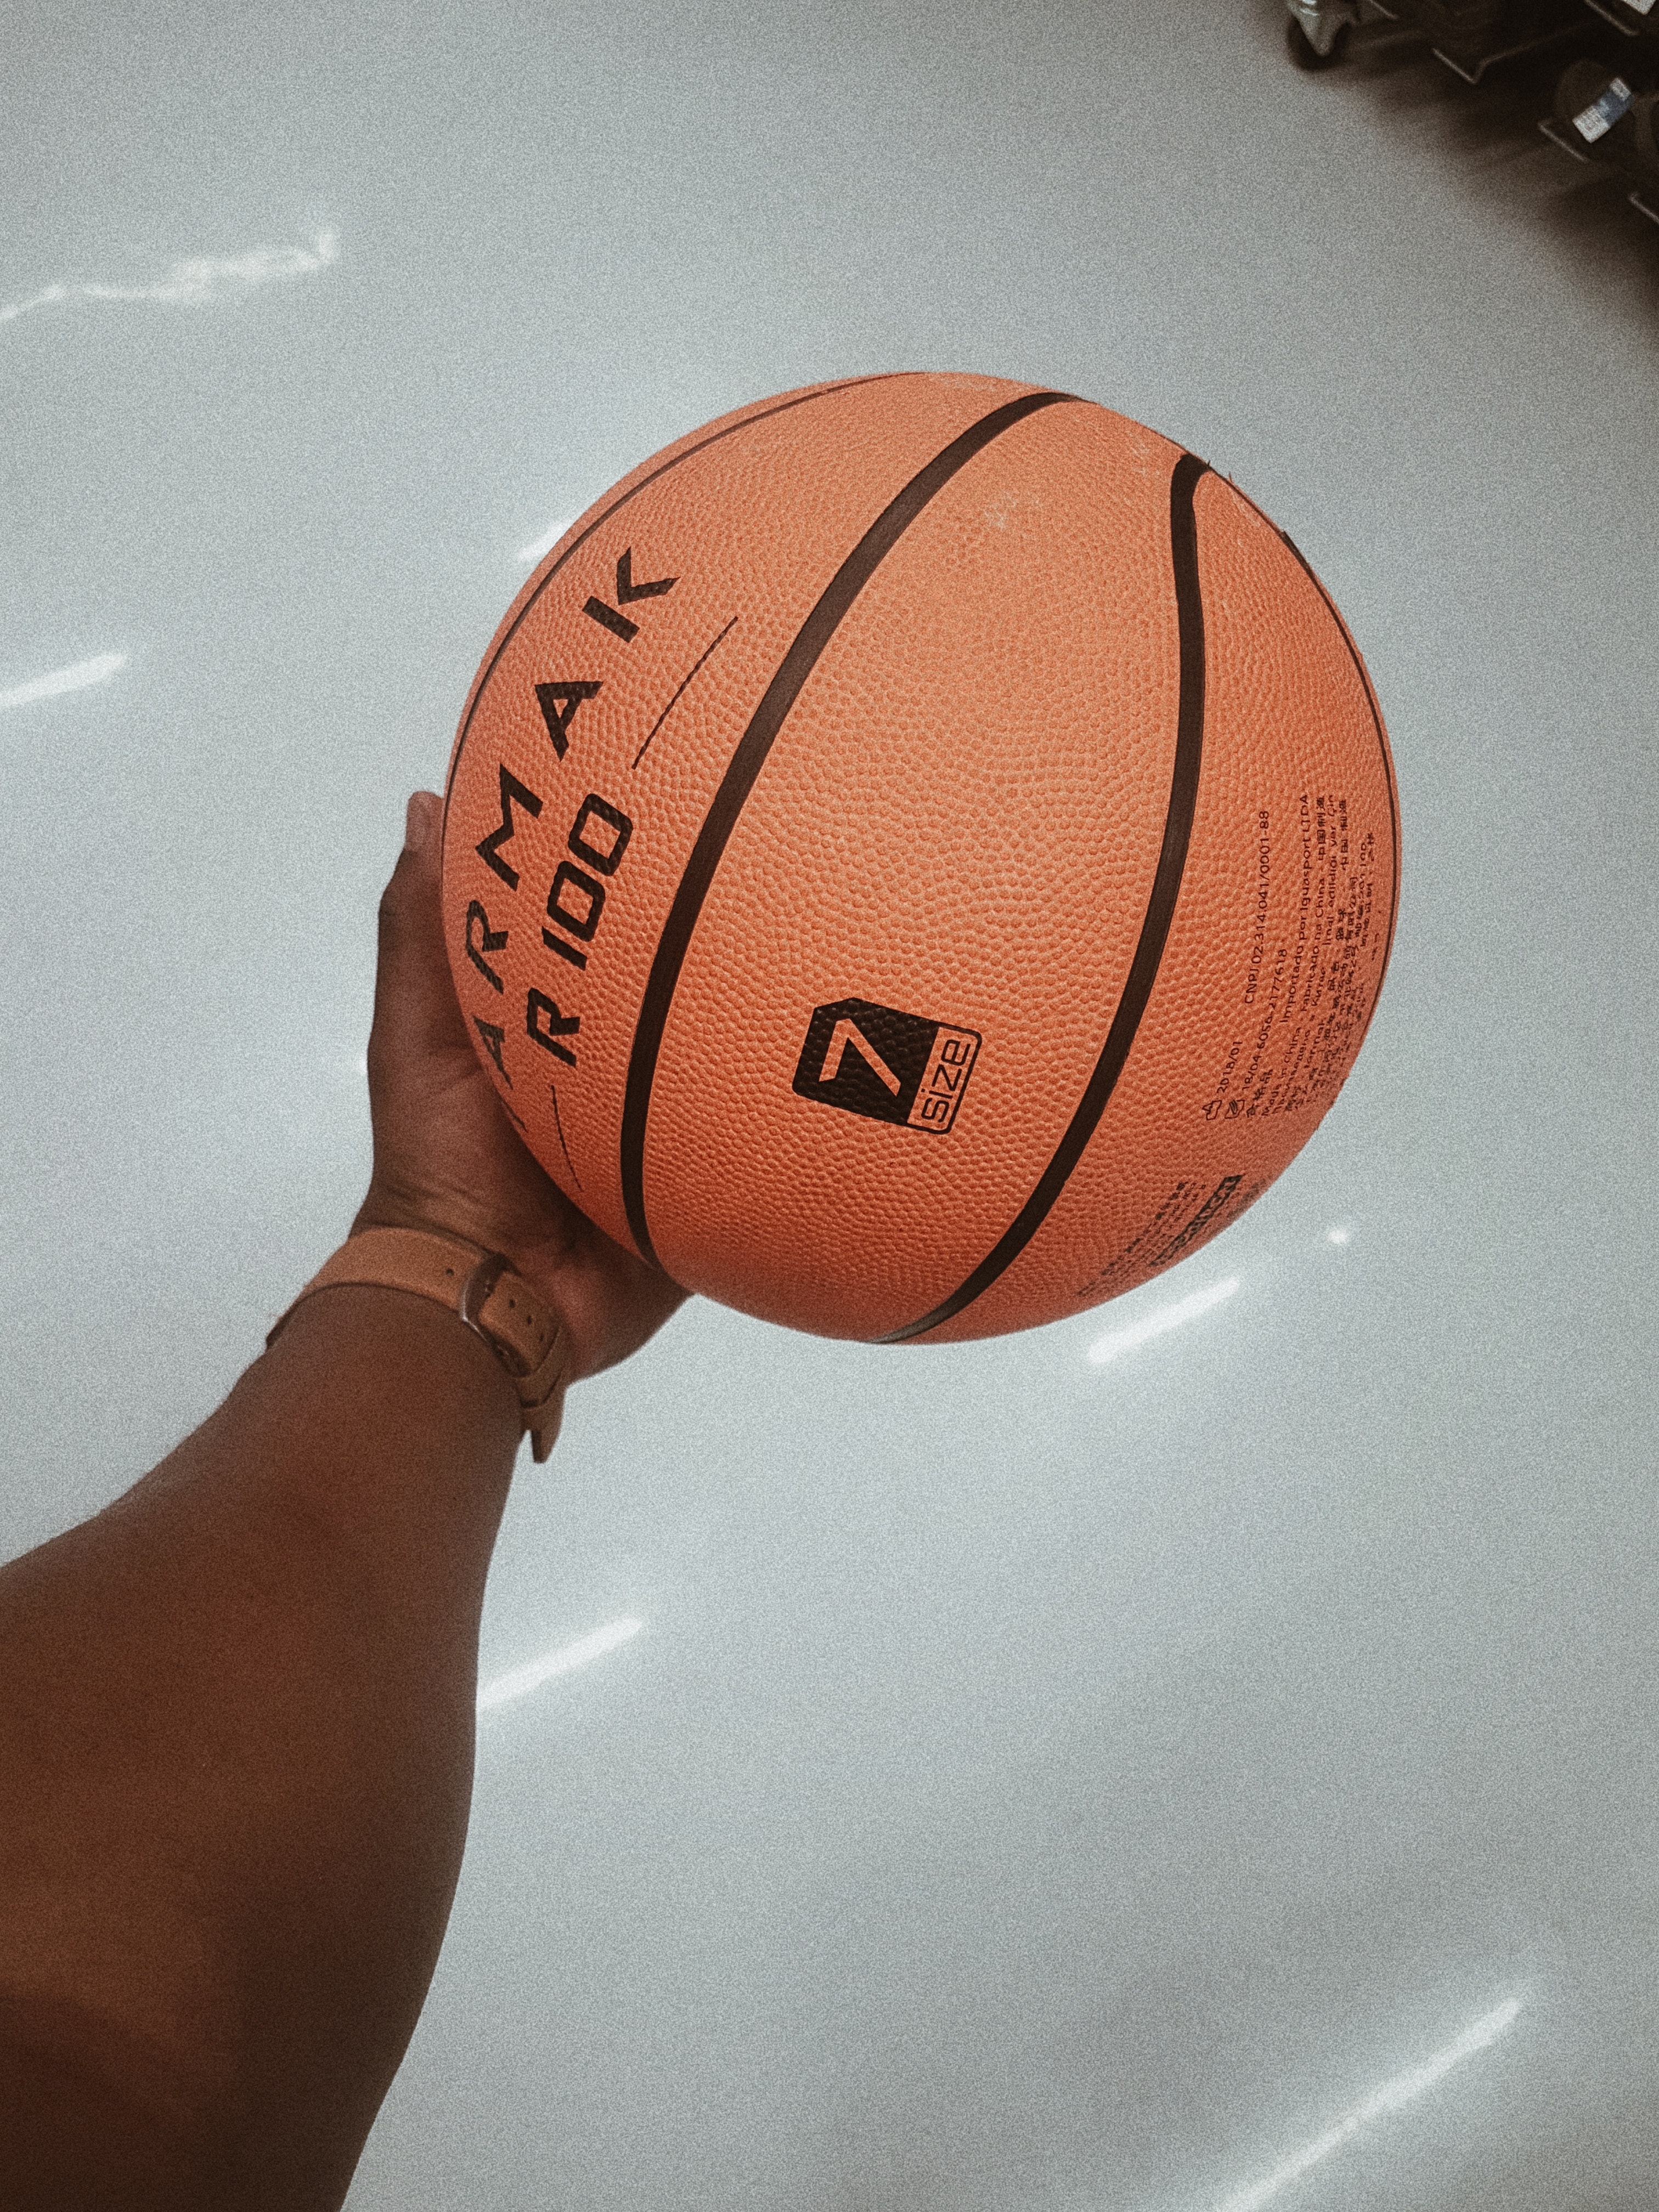
ball, font